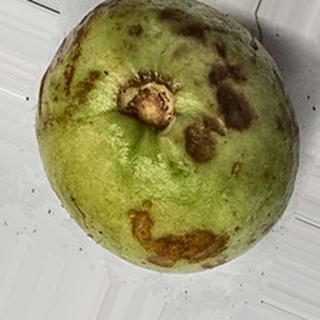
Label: guava_anthracnose